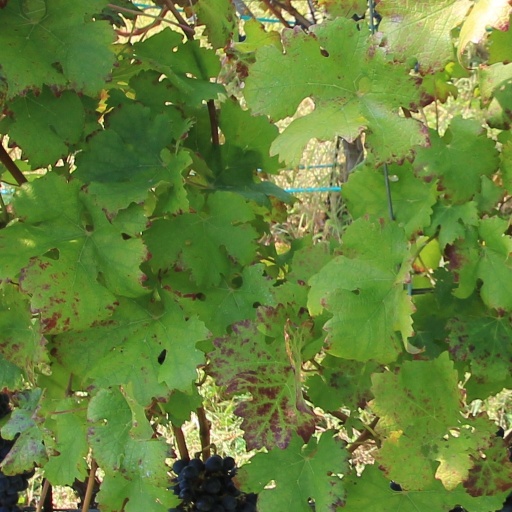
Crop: grape